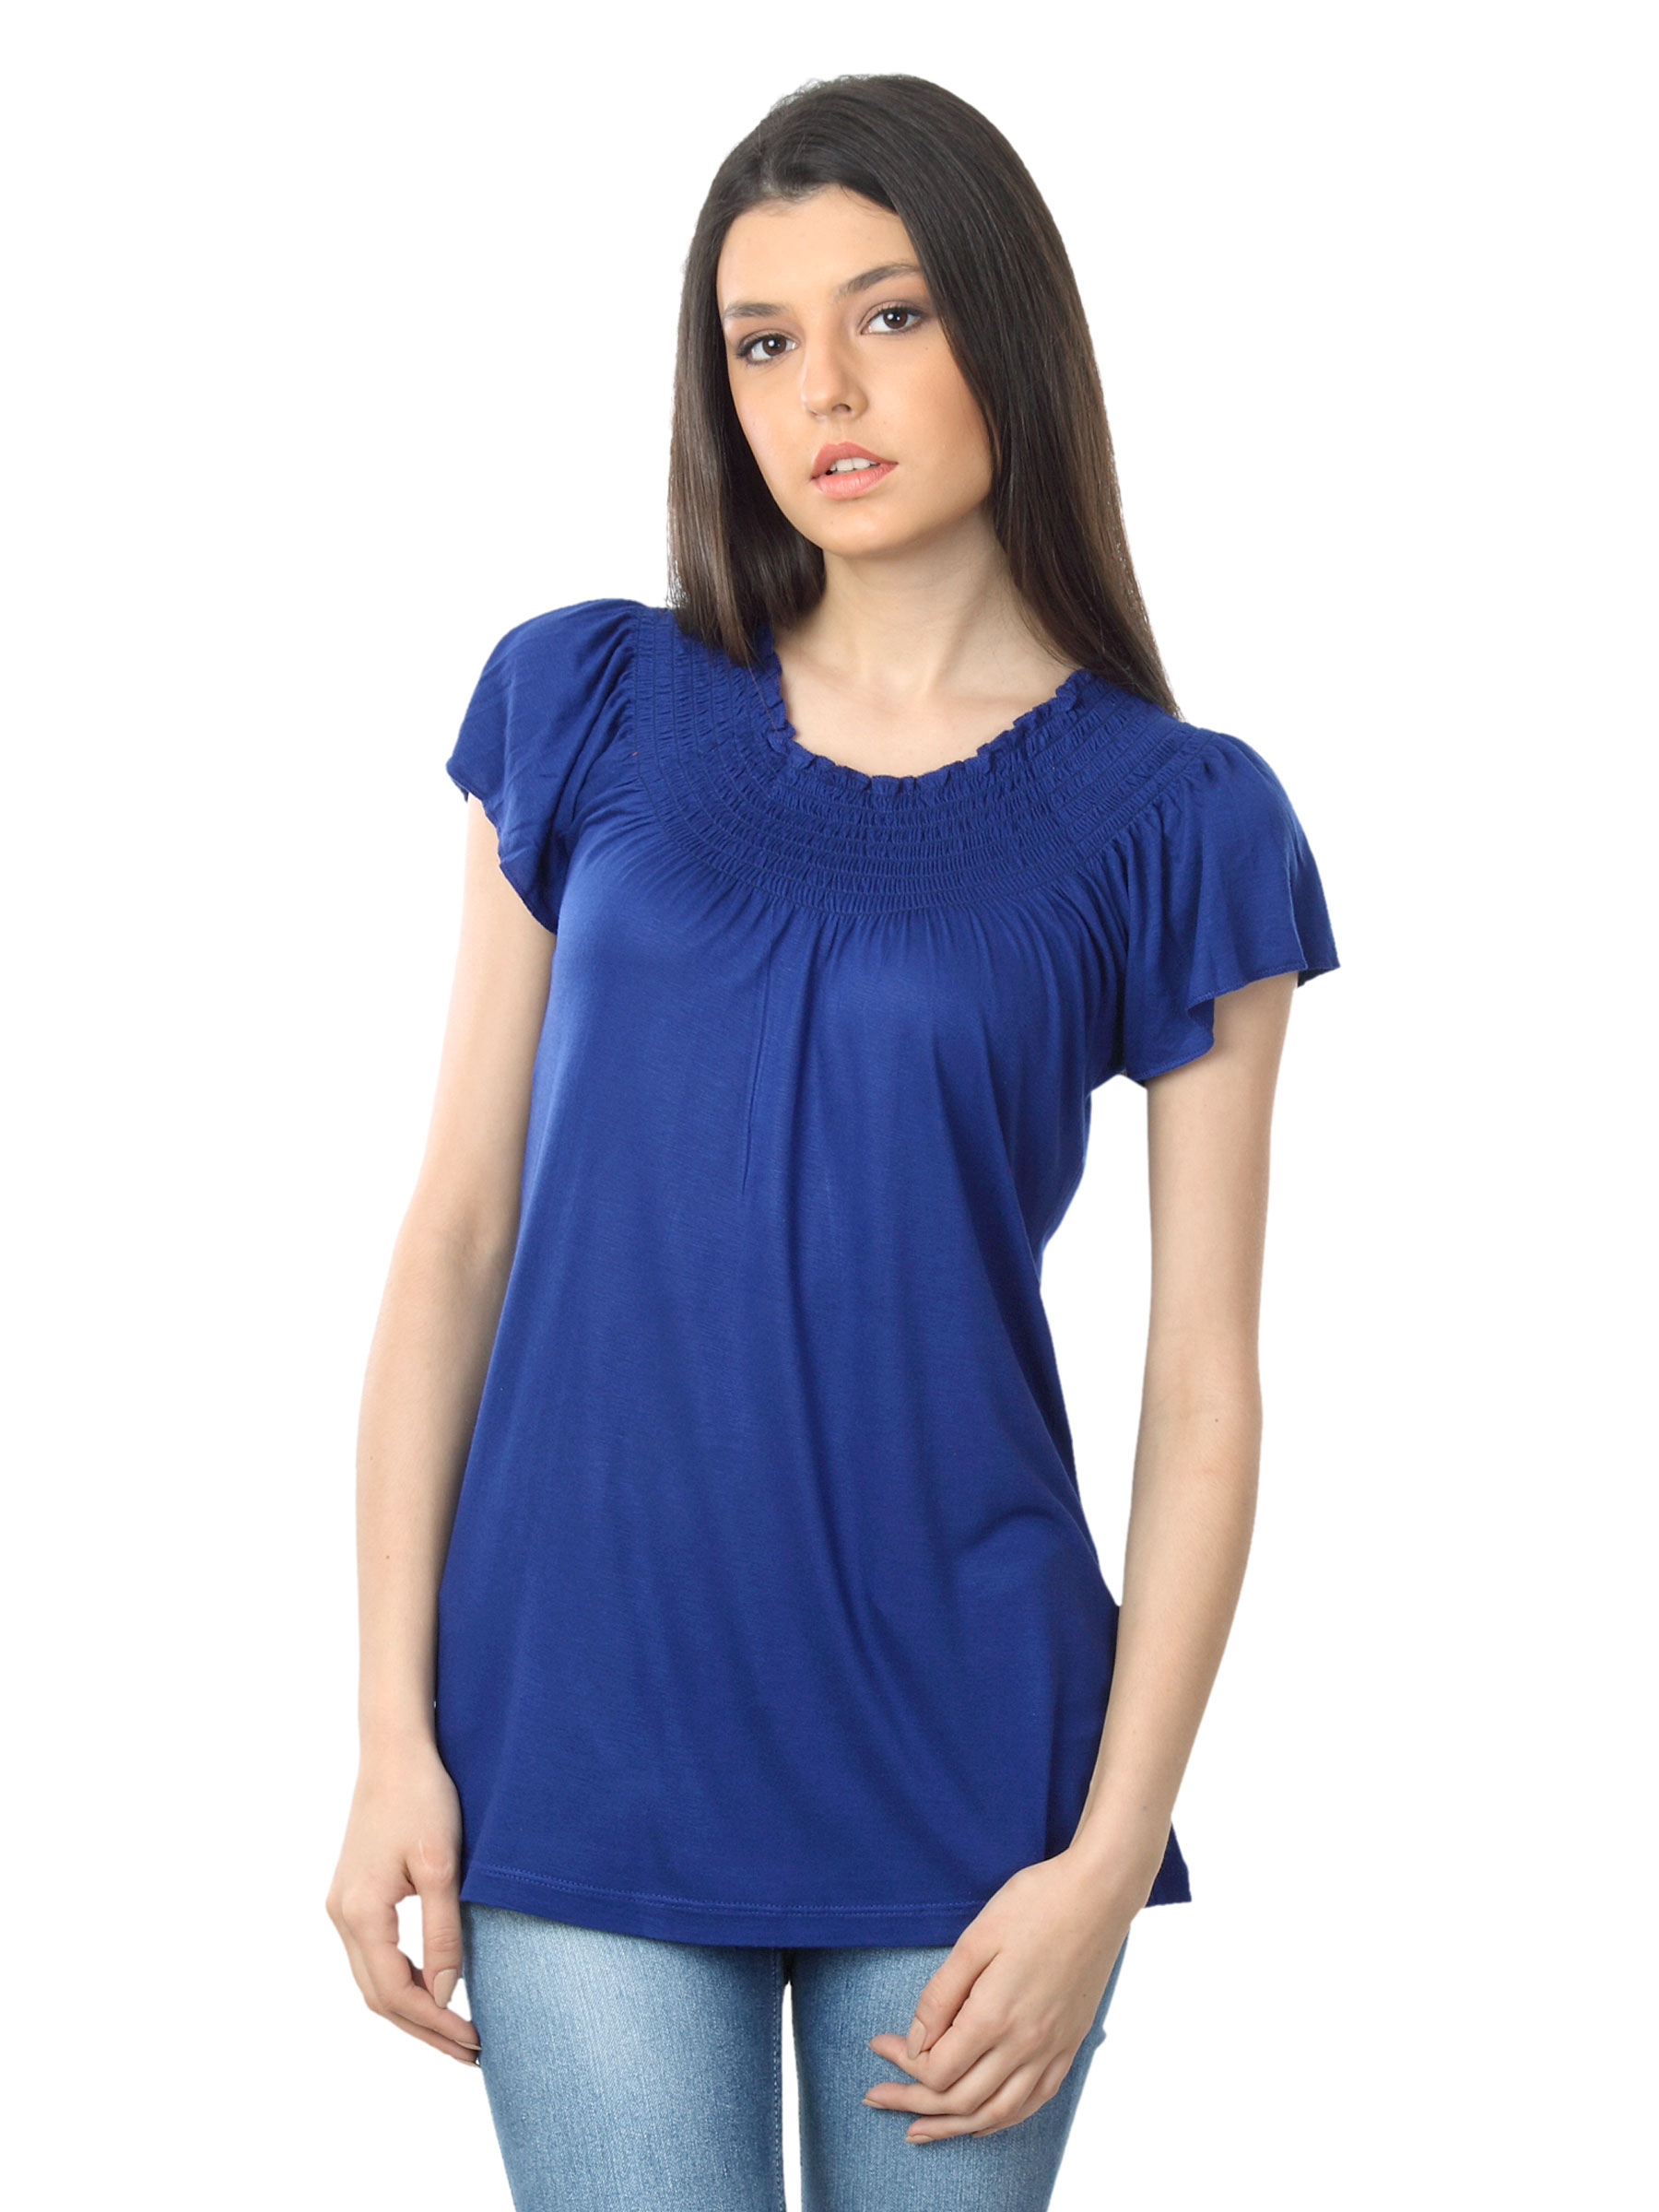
Scullers For Her Navy Blue Top
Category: Apparel / Topwear / Tops
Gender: Women
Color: Navy Blue
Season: Summer 2012
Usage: Casual